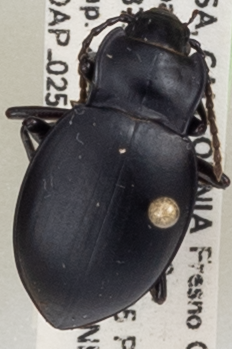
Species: Metrius contractus
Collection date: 2022-08-23
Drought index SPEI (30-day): -0.54
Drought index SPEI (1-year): -1.45
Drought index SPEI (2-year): -2.09